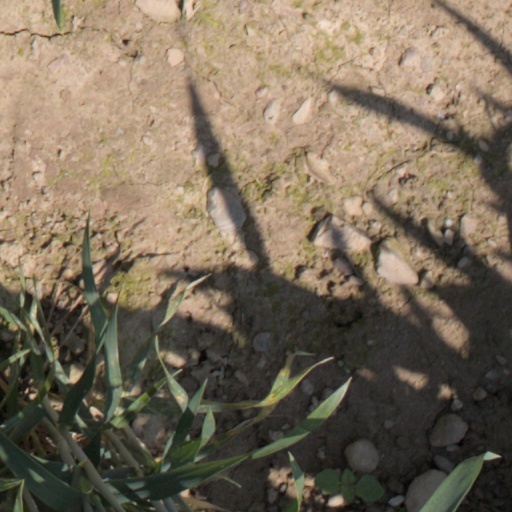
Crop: wheat